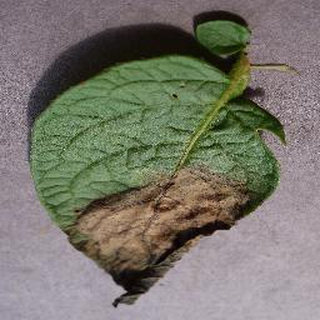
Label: potato_late_blight